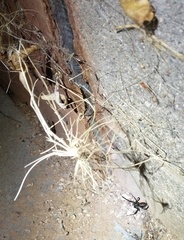
Species: Lactrodectus_hesperus